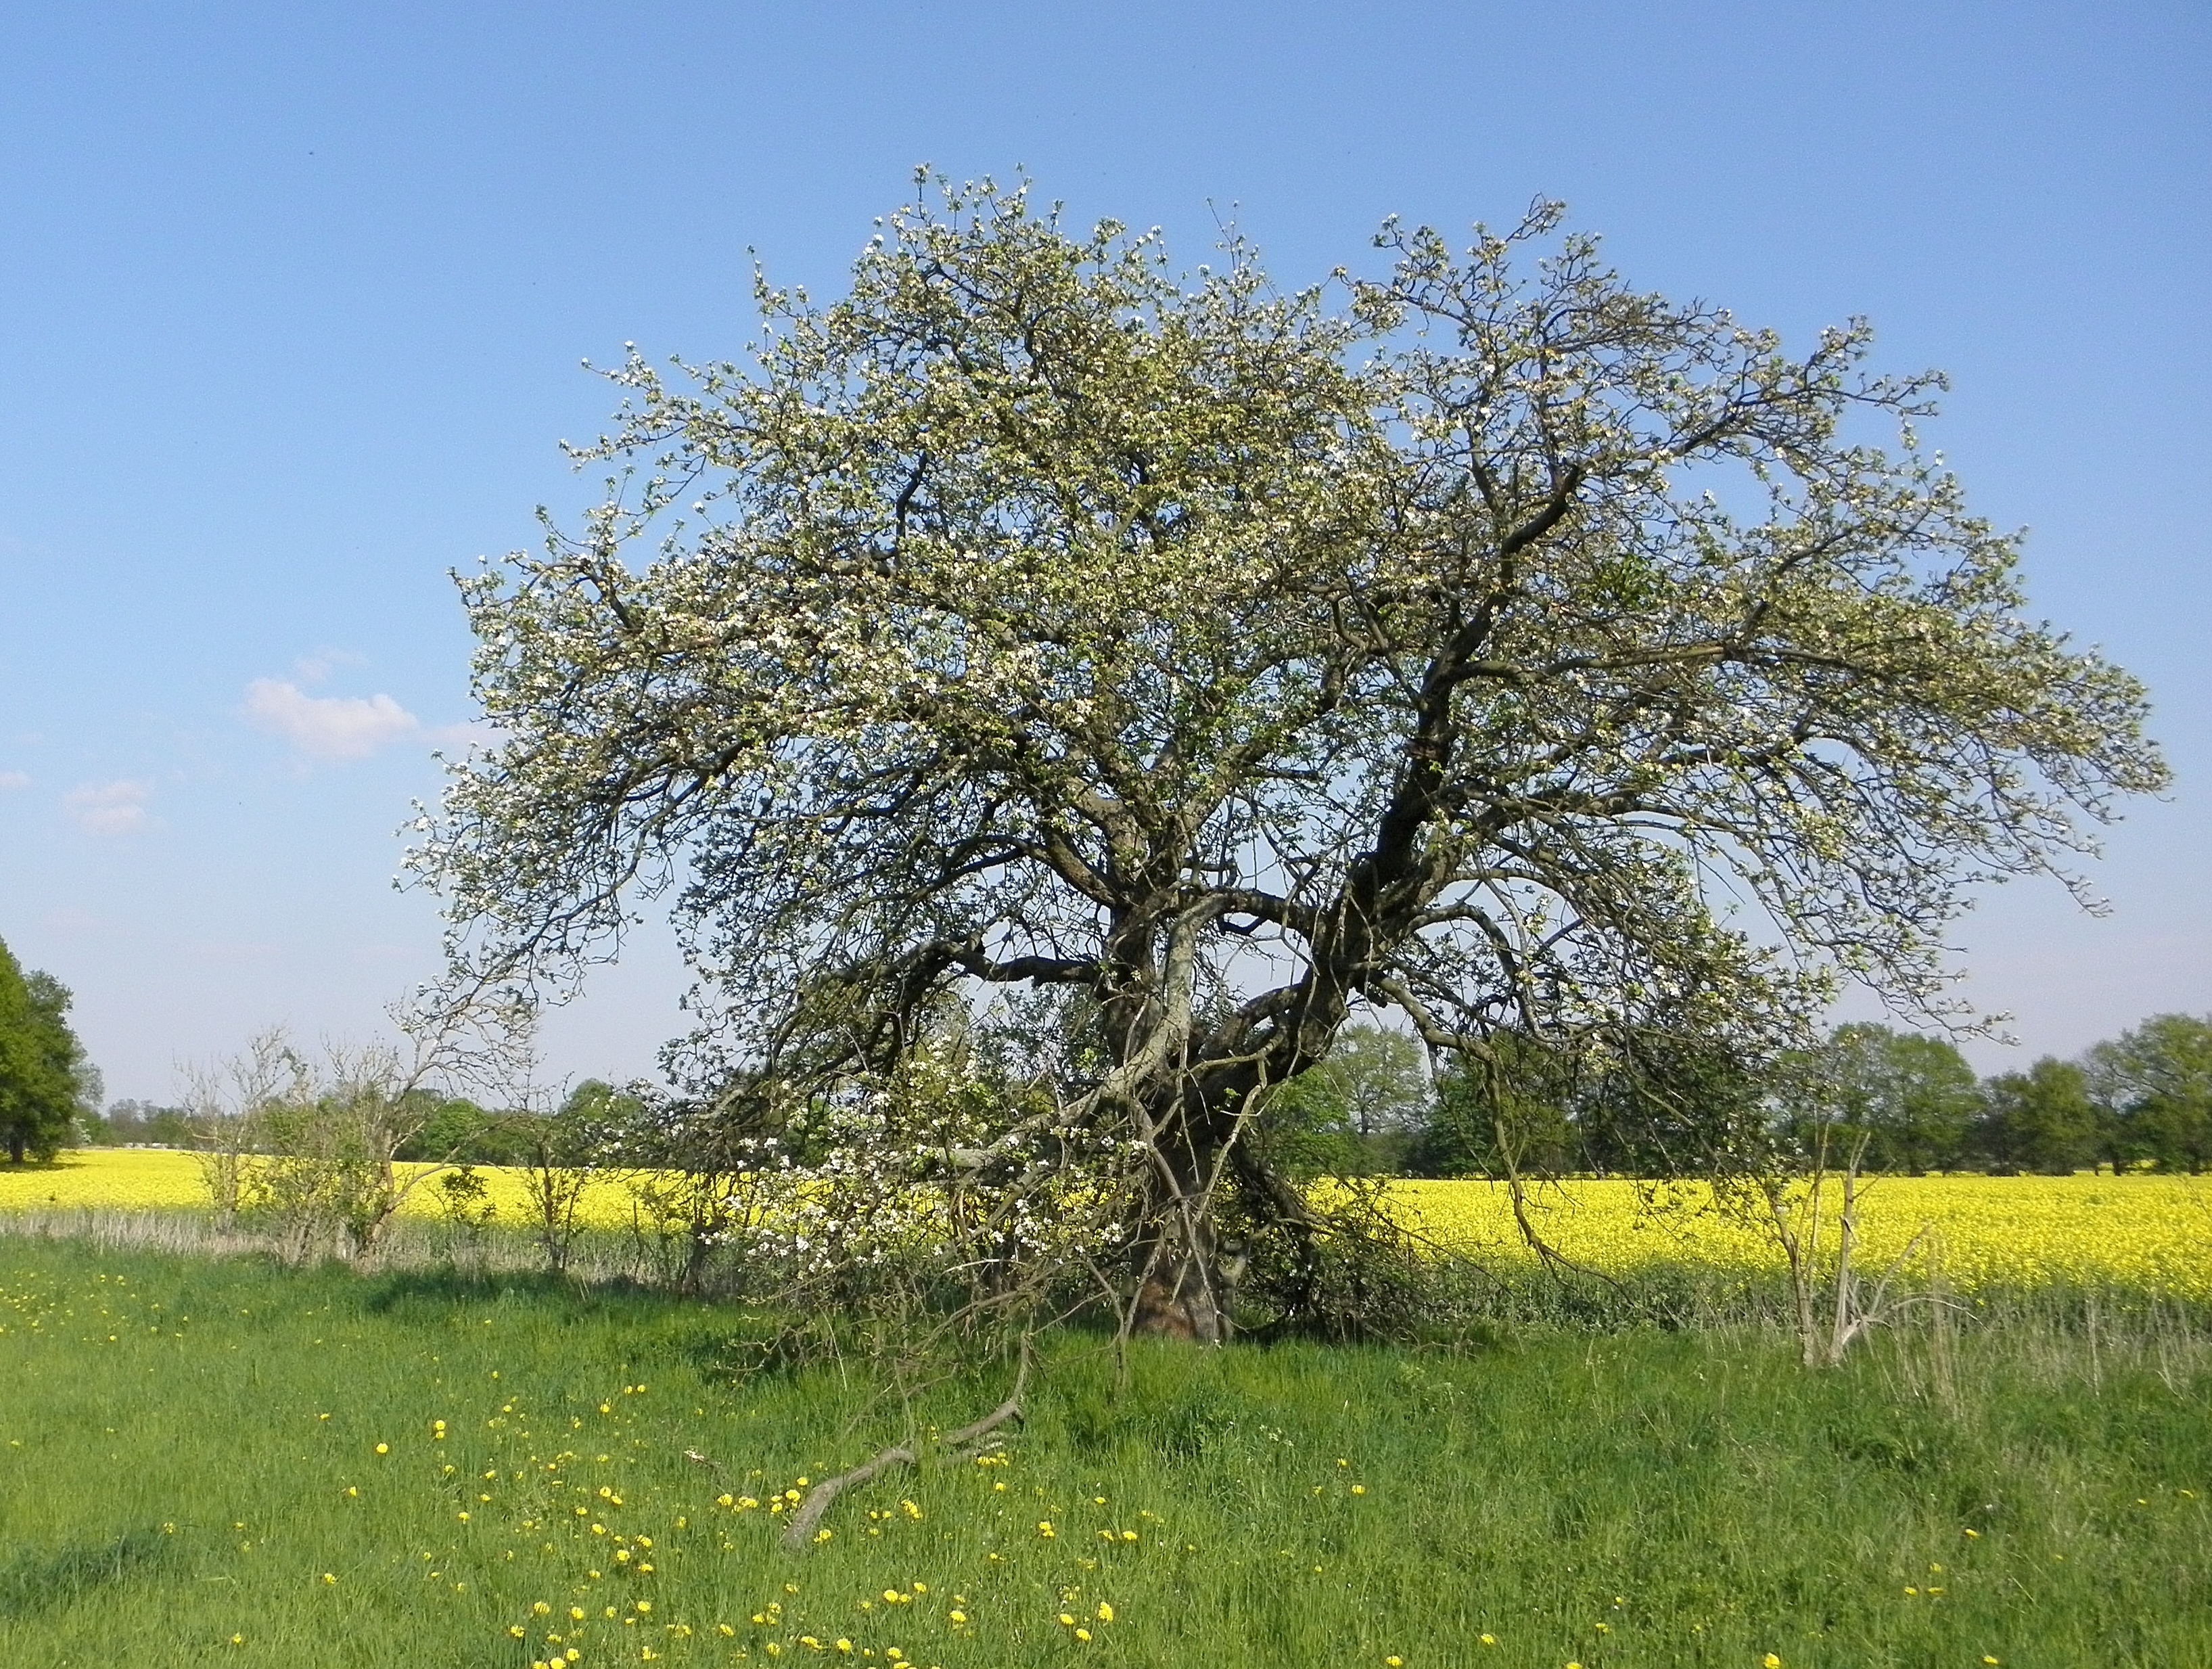
landscape, tree, nature, blossom, plant, field, meadow, prairie, fruit, flower, old, food, produce, pasture, savanna, flowers, shrub, oak, gnarled, ecosystem, rural area, flowering plant, woody plant, land plant